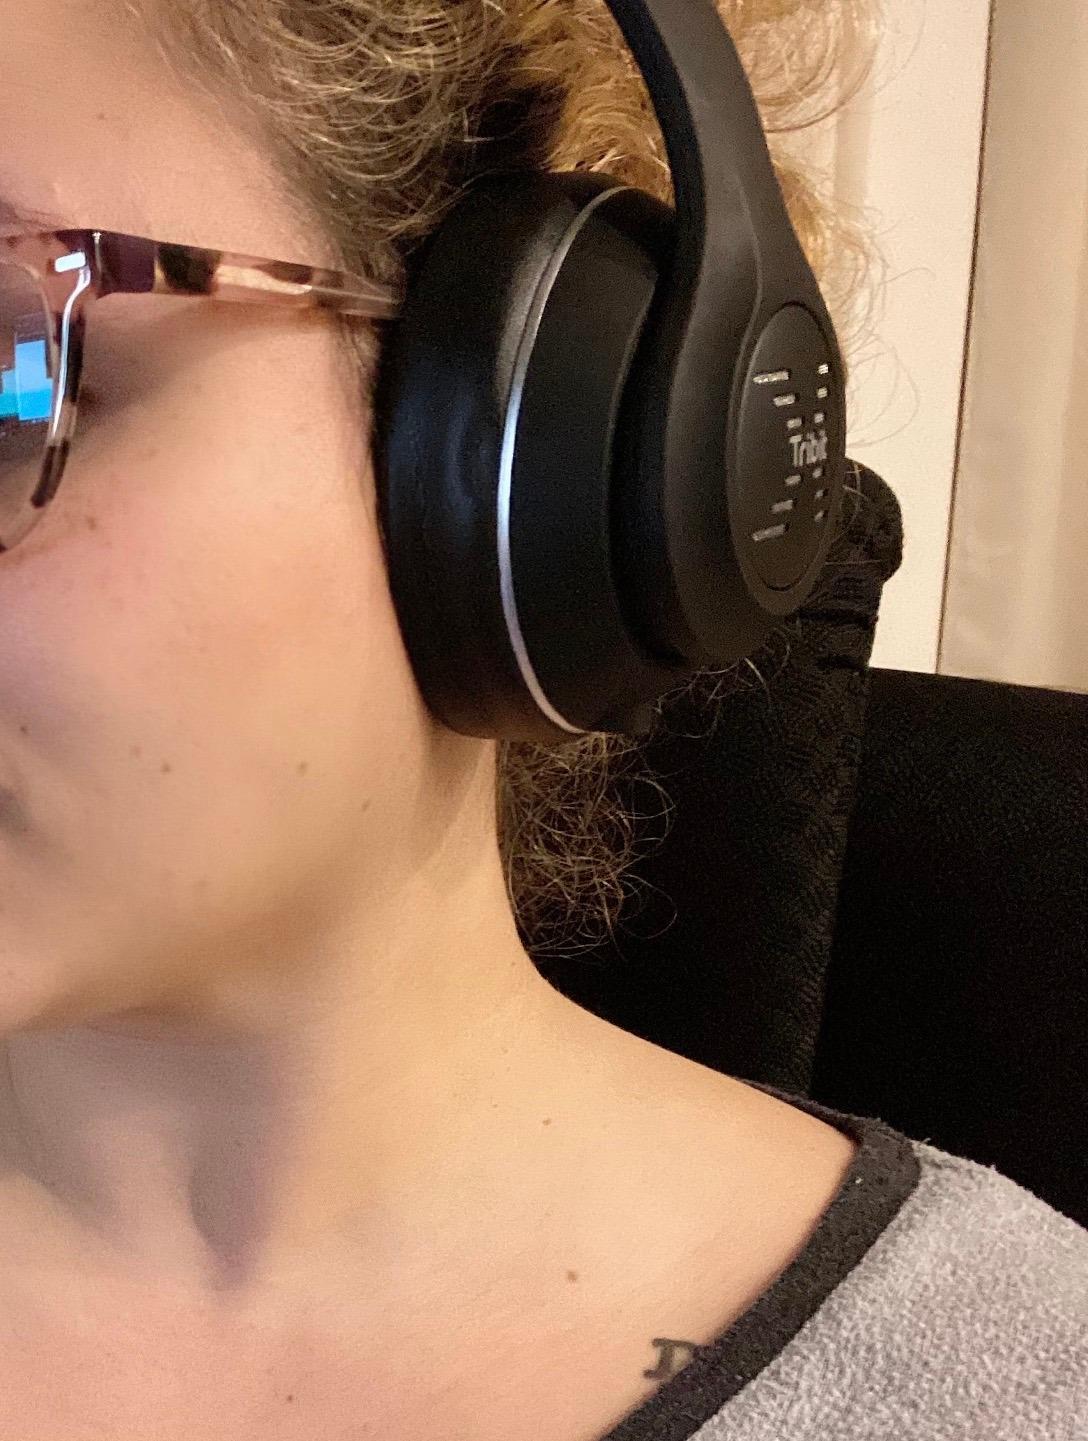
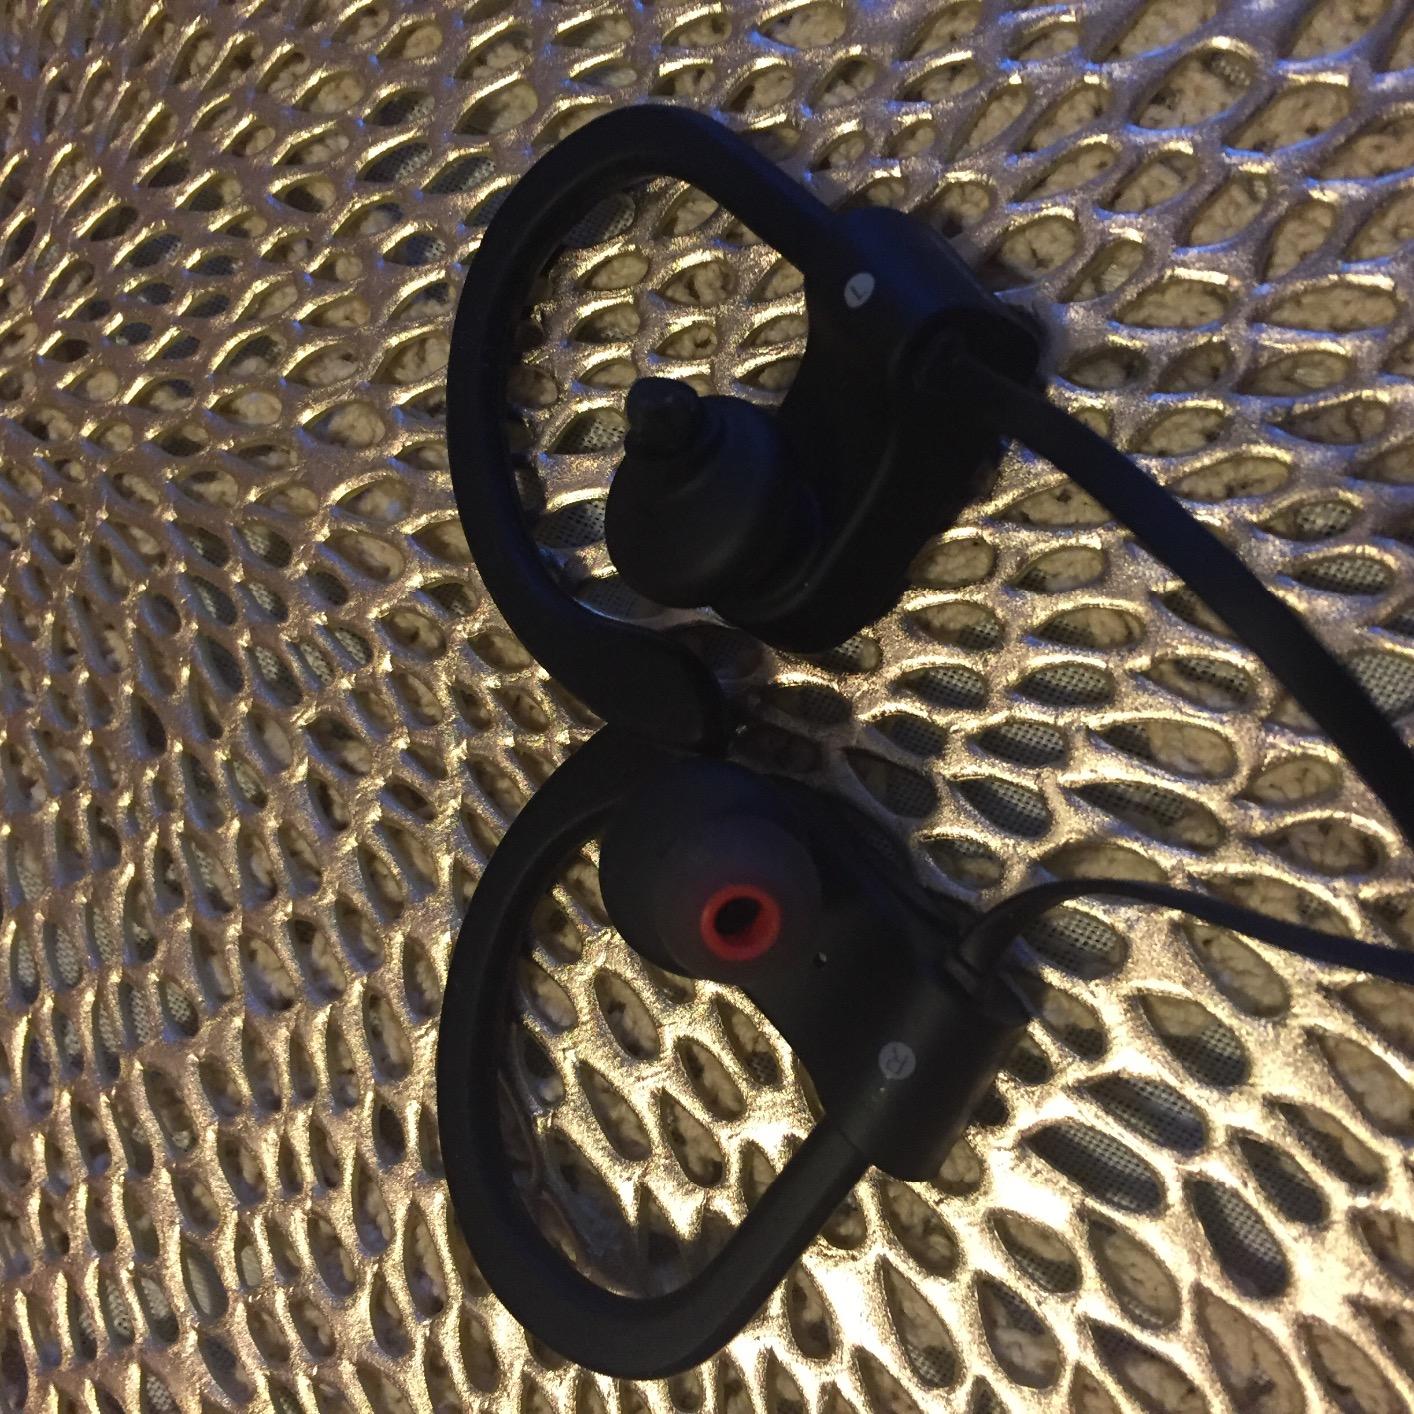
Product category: headphones
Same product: no